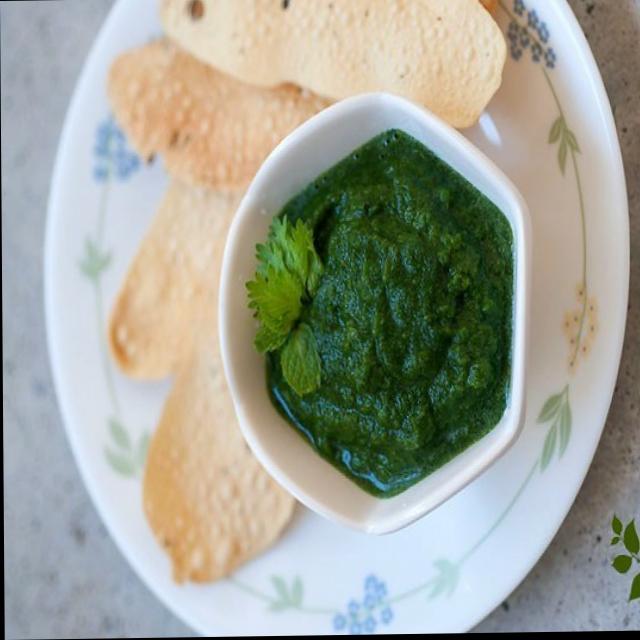
Dish: green_chutney